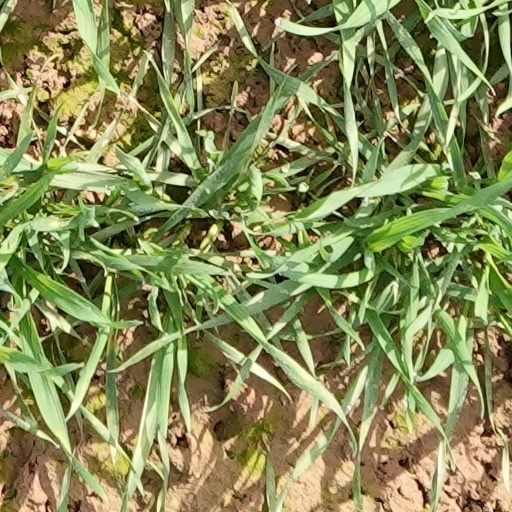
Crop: wheat